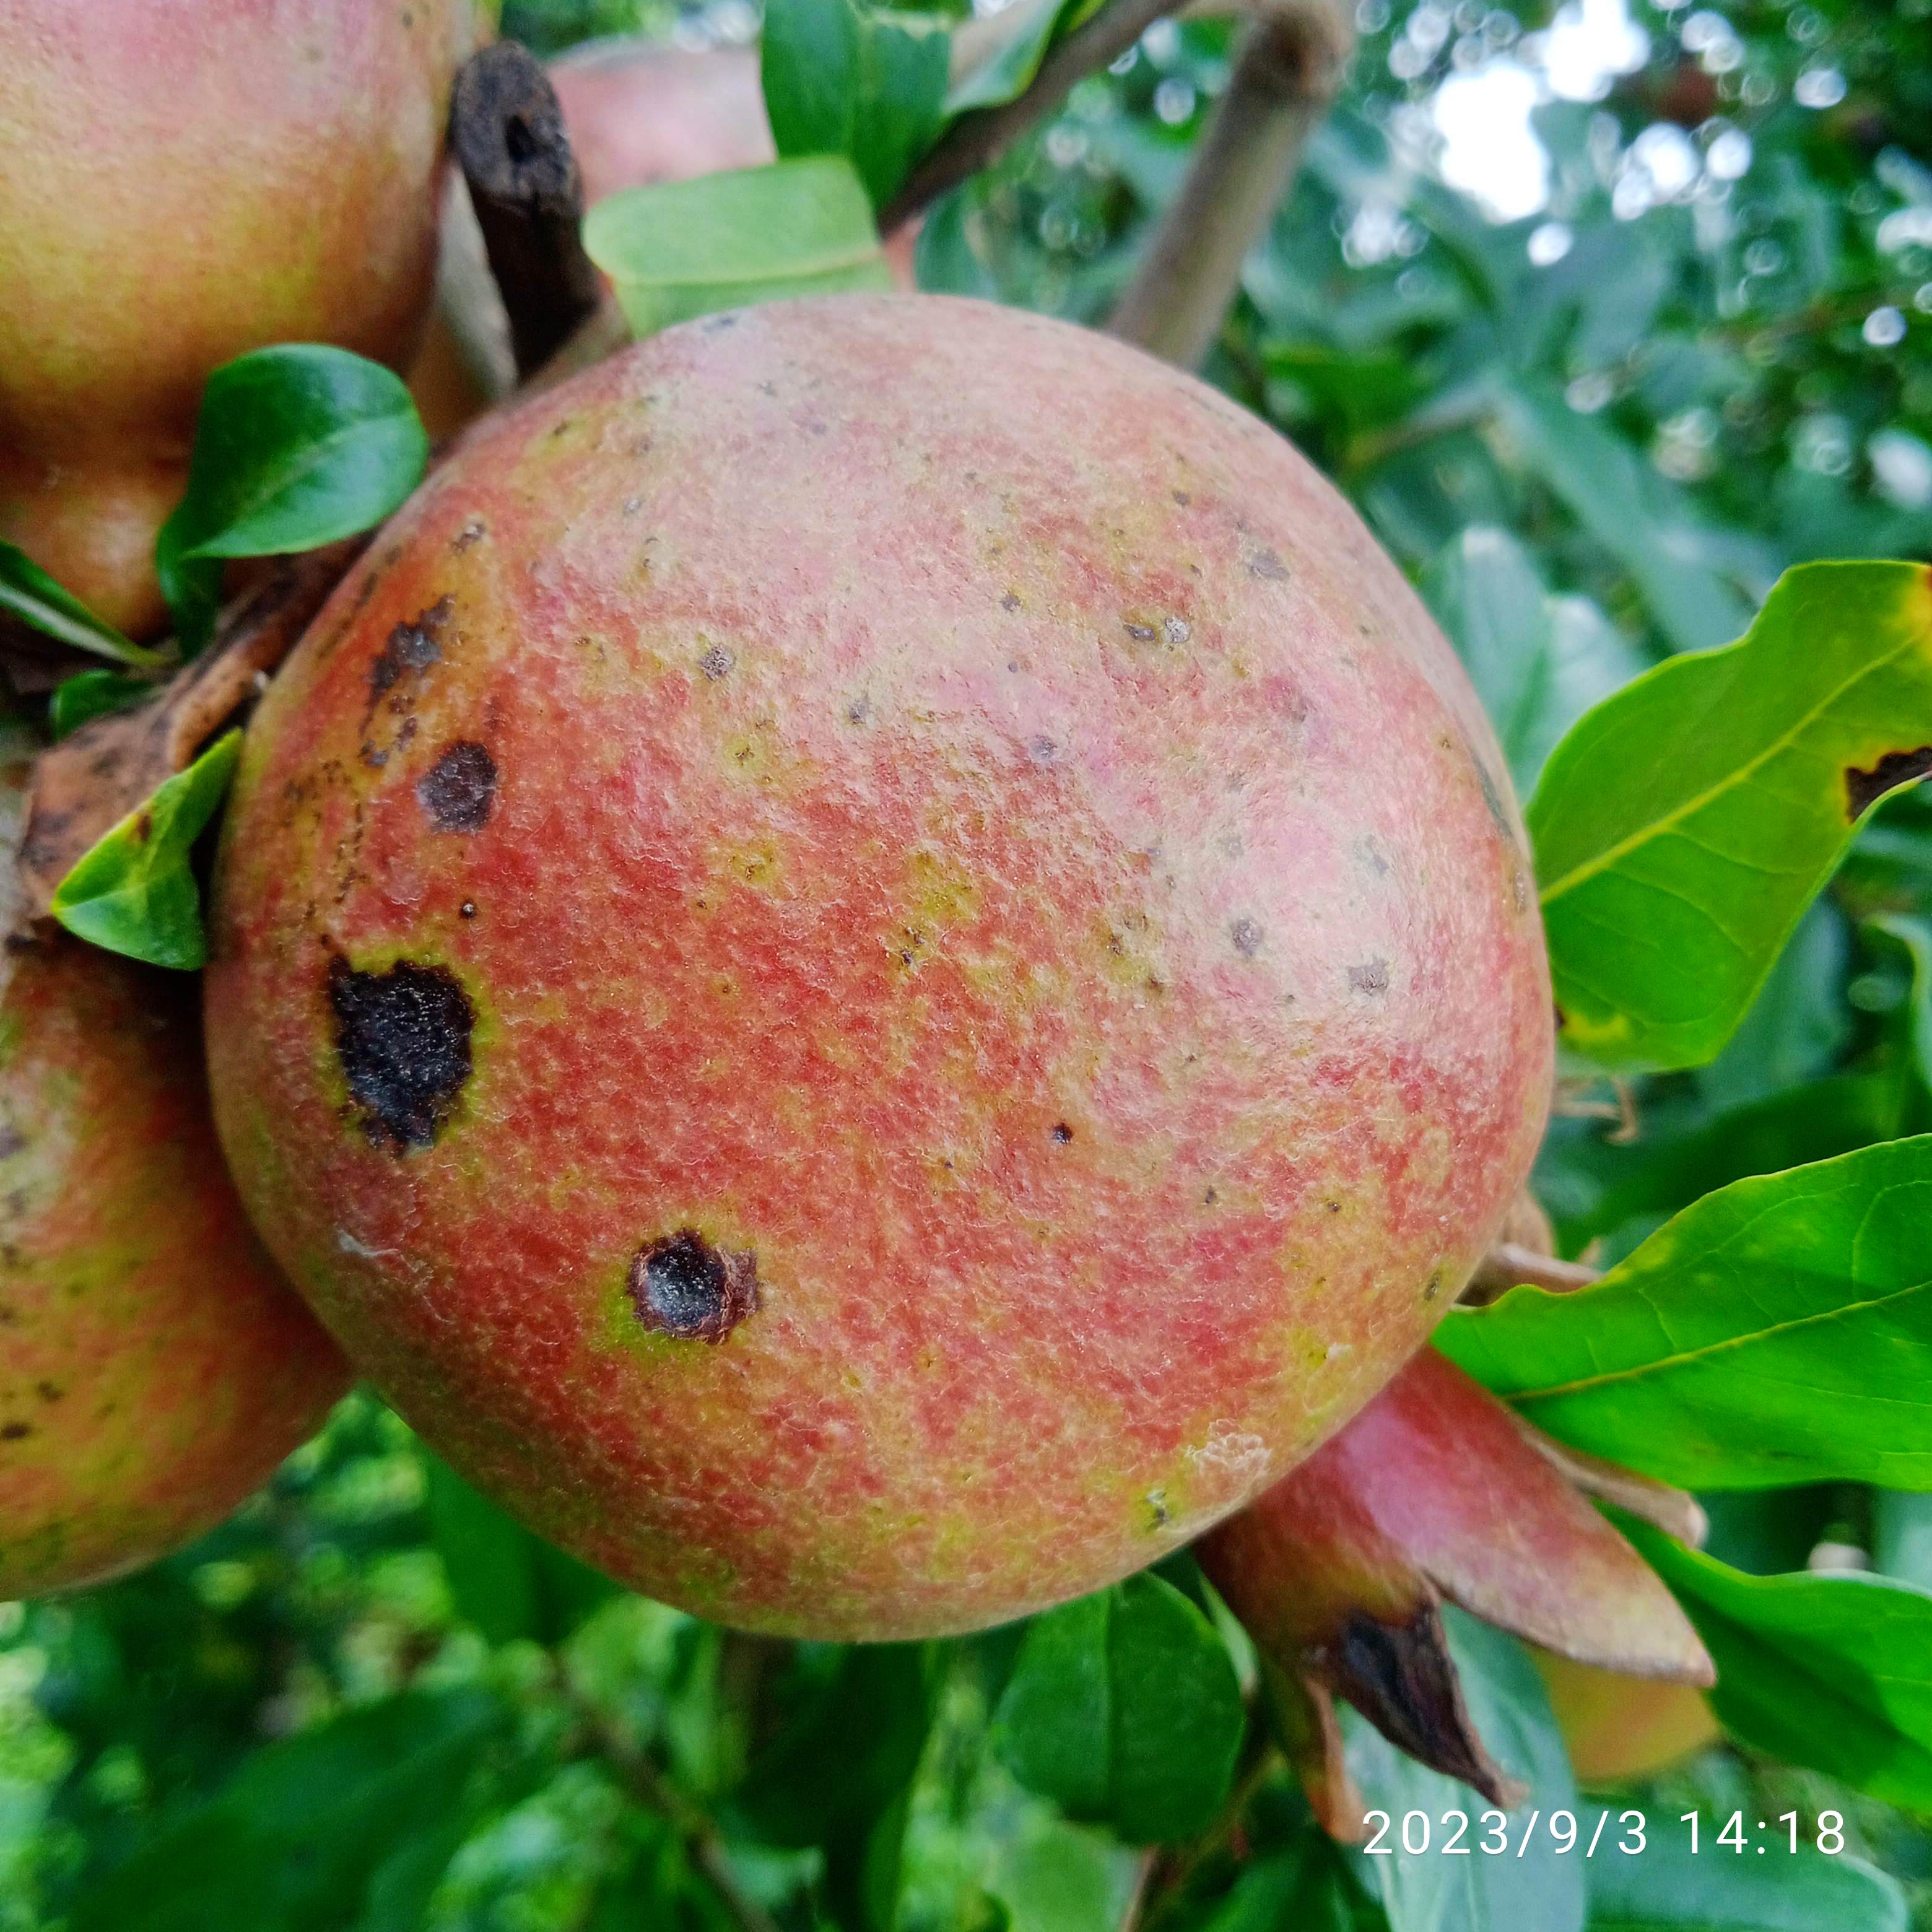
Label: Anthracnose